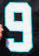
Number: 9